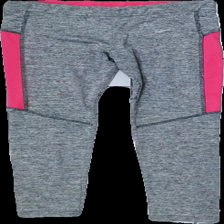
View: front
Type: Tights
Category: Ladies
Brand: Nike
Colors: Grey, Pink
Material: Unknown
Pattern: Other
Cut: Tight
Season: All
Trend: Sports
Price range: 100-150
Recommended usage: Reuse
Description: Grey sports tights with colorblock details